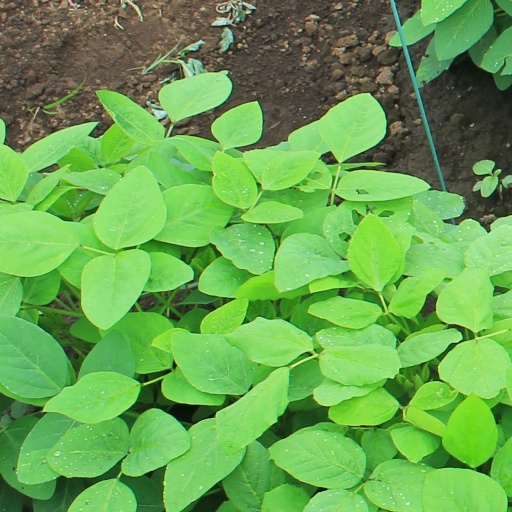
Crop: soybean